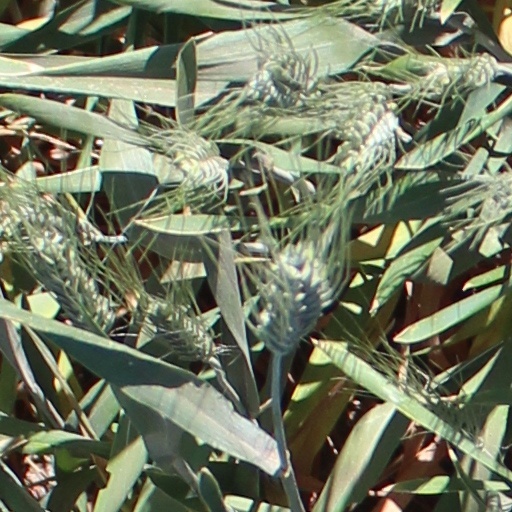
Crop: wheat